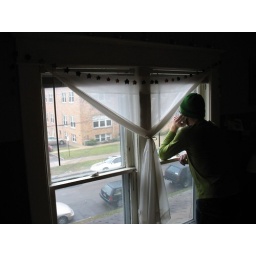
I love how the camera just picked up the green hat and shirt in this picture.